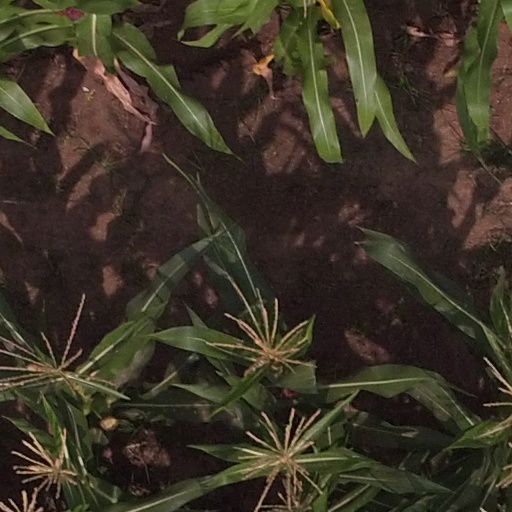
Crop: maize; corn